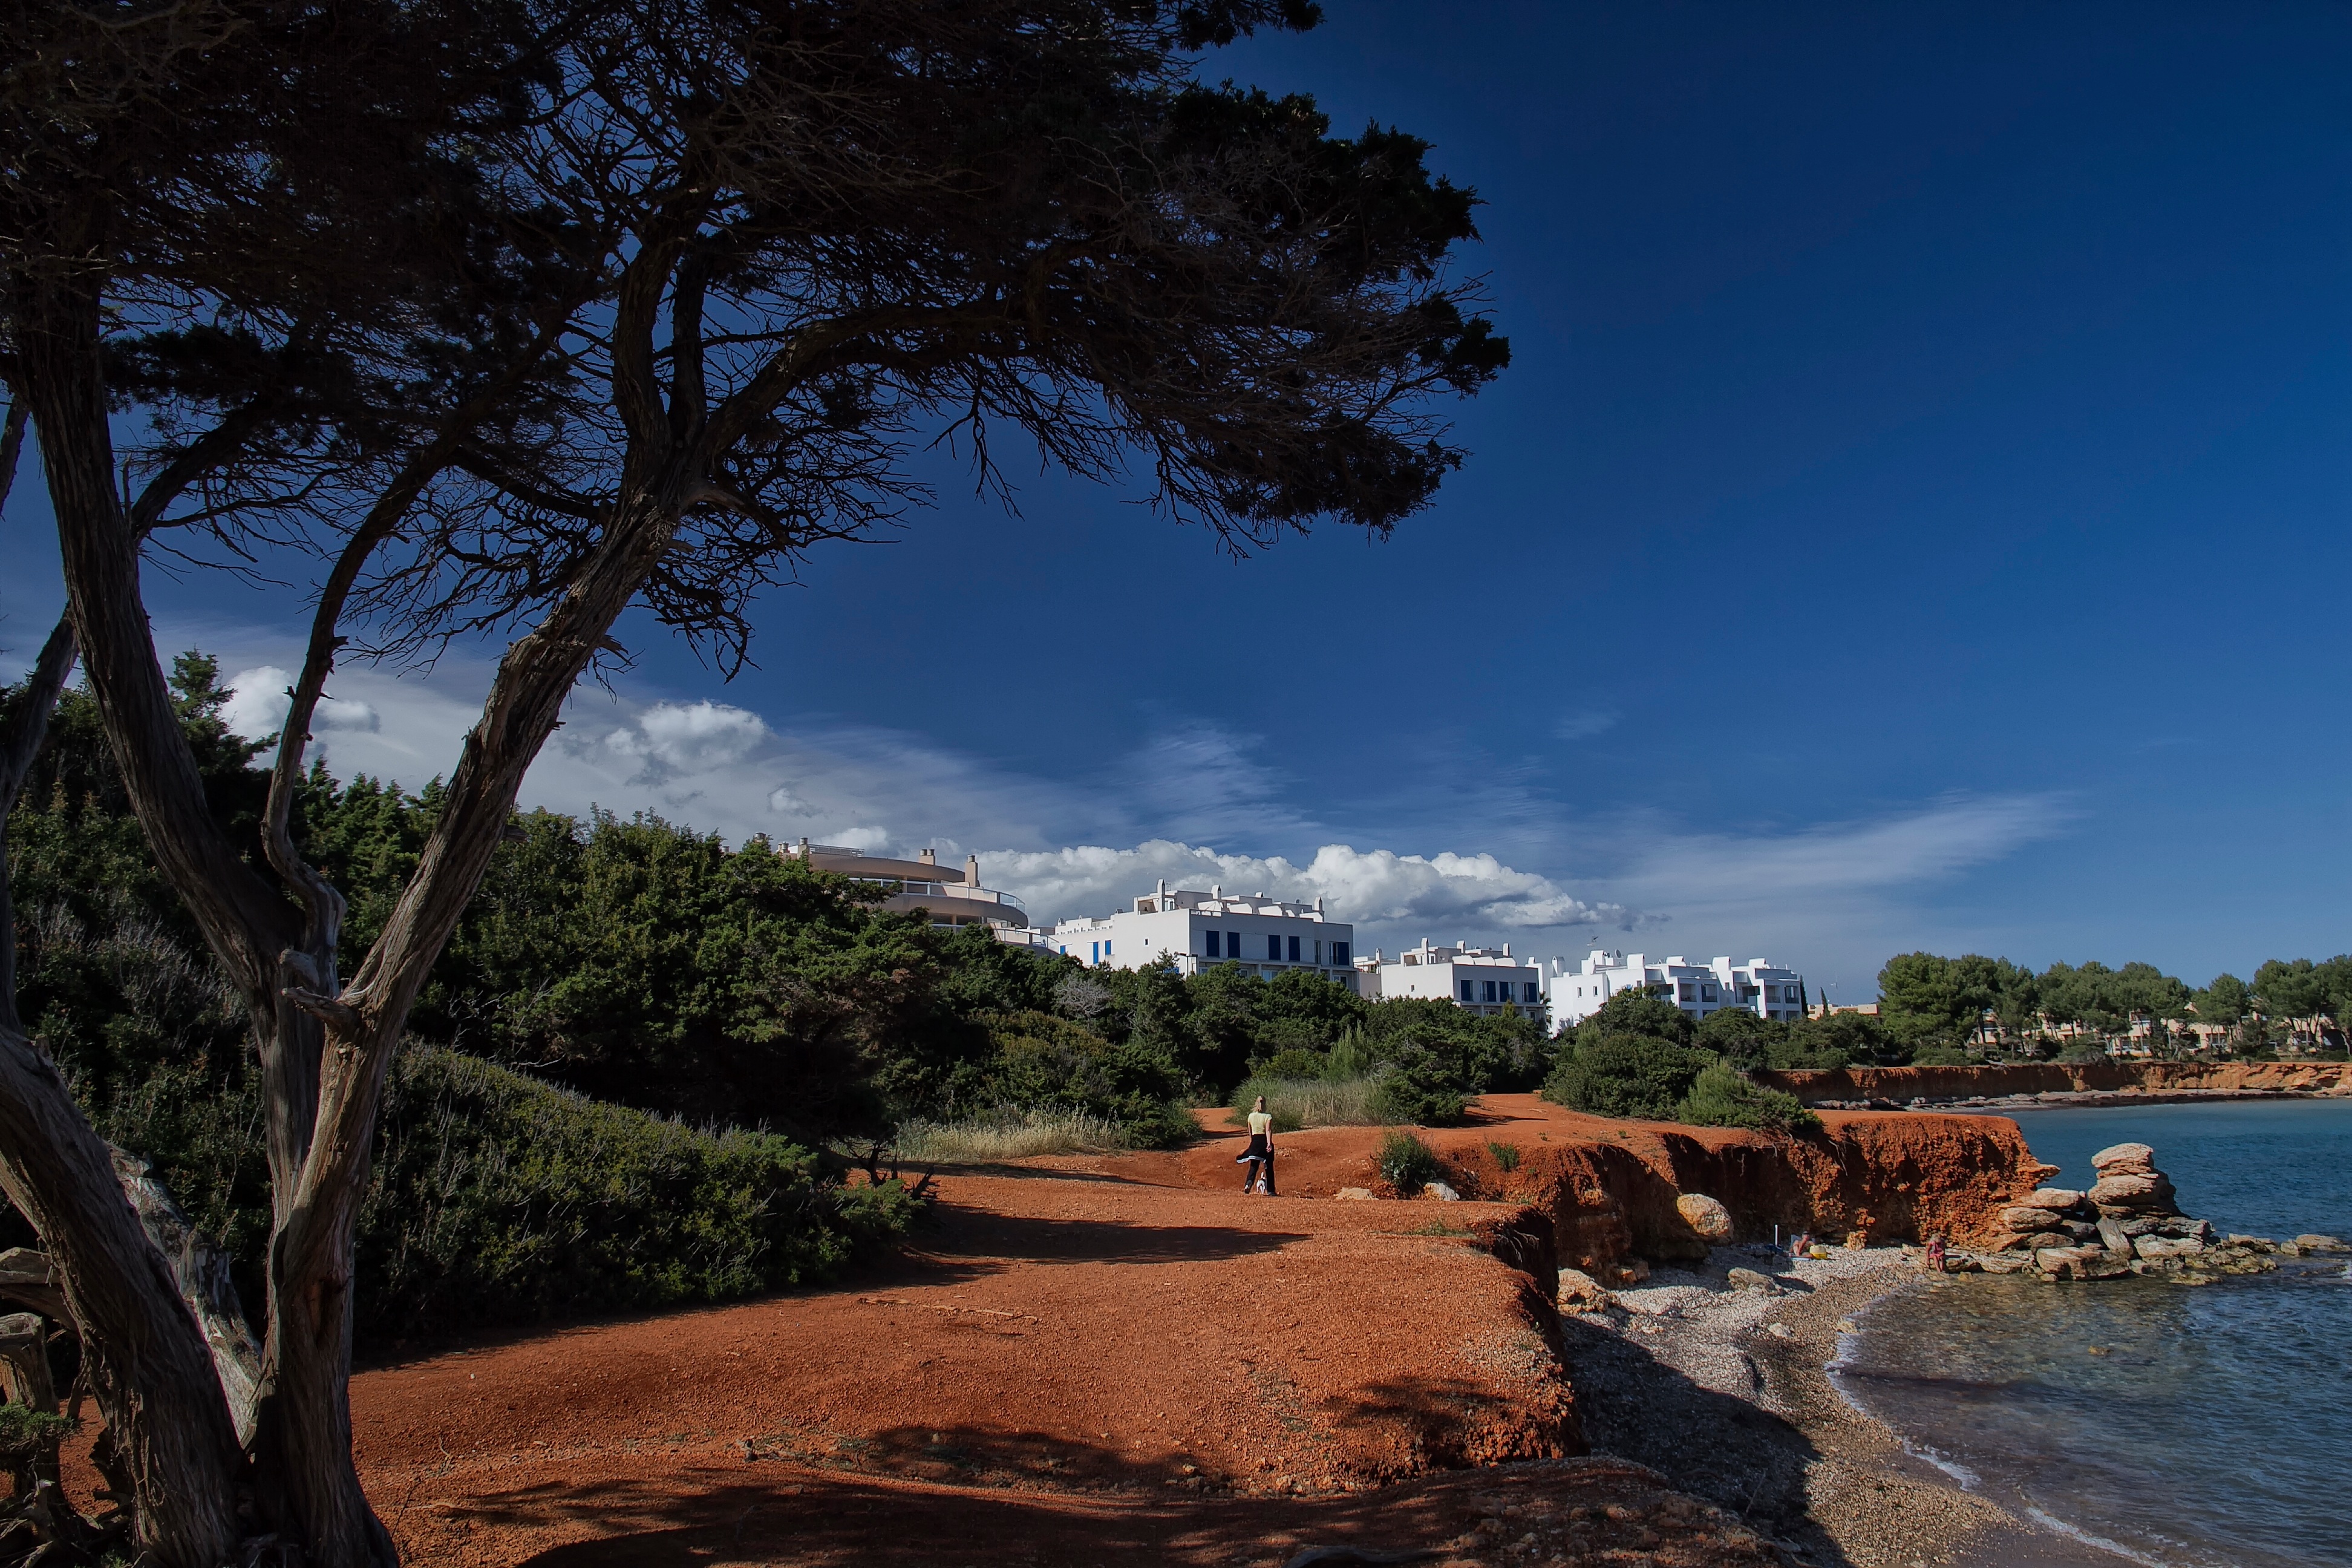
landscape, sea, coast, tree, water, nature, sky, vacation, bay, ecology, spain